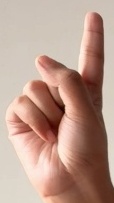
ASL sign: 1